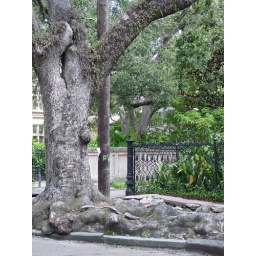
very old tree in front of Anne Rice's house